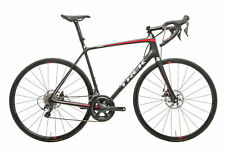
Vehicle type: Bikes